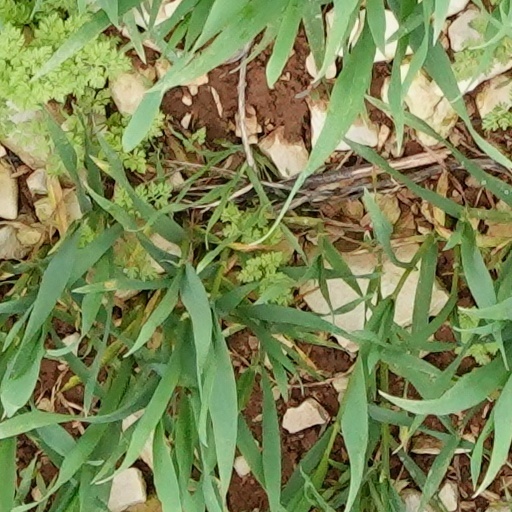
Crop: wheat